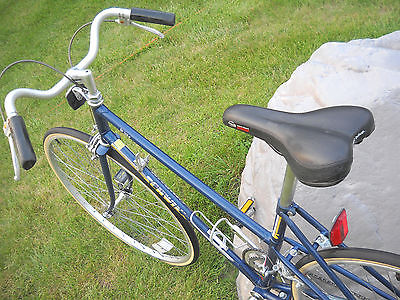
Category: bicycle